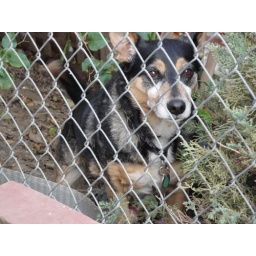
Roxy lives next door and likes to catch treats thrown over the fence